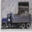
Label: truck